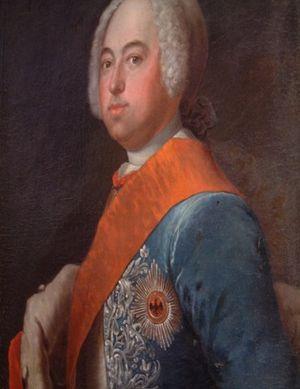
Victor-Frédéric est prince d'Anhalt-Bernbourg de 1721 à sa mort. Il est le fils de Charles-Frédéric d'Anhalt-Bernbourg et de Sophie-Albertine de Solms-Sonnenwalde.